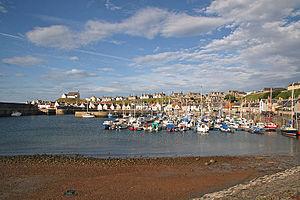
Findochty est un village de Moray en Écosse, situé à 6,5 km à l'est de Buckie sur les côtes du Moray Firth. Le nom gaélique du village a été enregistré par Diack dans sa propre méthode de transcription sous le nom fanna-guchti, dont le sens n'est pas clair.